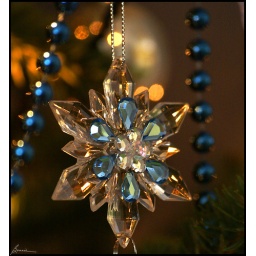
my daughter-in-law decorates their tree in blue and silver and let me tell you it is gorgeous!!!